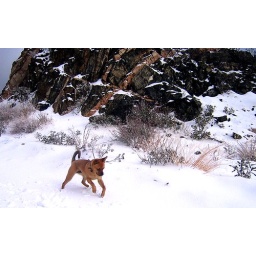
Jefe our dog in snow mountain